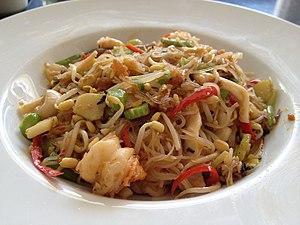
La cuisine cambodgienne et par extension la cuisine khmère, comme la culture de ce peuple, se trouve au carrefour de deux influences, à savoir le monde indien et la civilisation chinoise. Elle a su néanmoins développer un caractère spécifique grâce à la maîtrise de son environnement. De par sa diaspora, sa saveur unique commence à être connue dans le monde. Il ne faut pas oublier que ce pays fut autrefois le seul empire de la région, qui a influencé et imprégné l'ensemble de l'Asie du Sud-Est péninsulaire et insulaire tant sur le plan culturel, culinaire, architectural et religieux comme la Thaïlande, le Laos, le Myanmar, l'Indonésie et la Malaisie.